James Shields (baseball)

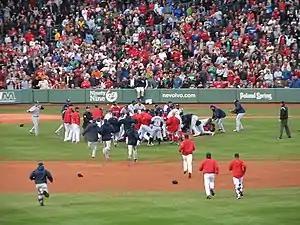
Bench-clearing brawl on June 5, 2008

Based on less than two full years of major league work with Tampa Bay, the Rays signed him to a four-year, $11.25 million contract after the 2008 season. This deal contained three team options and multiple performance bonuses that could expand the deal to seven years and upwards of $44 million.